Hatavadi

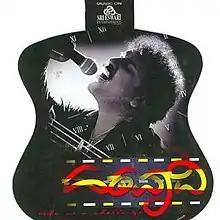
Soundtrack cover

Hatavadi is a 2006 Indian Kannada- language Musical drama film written and directed by V. Ravichandran. He stars in the lead role opposite Radhika. In addition to directing the film and acting, Ravichandran also took roles of the film's dialogue-writer, screenwriter, composer, lyricist and editor. The supporting cast features Sharan, Doddanna, Lakshman, Vinaya Prasad, Mukhyamantri Chandru and Chitra Shenoy.